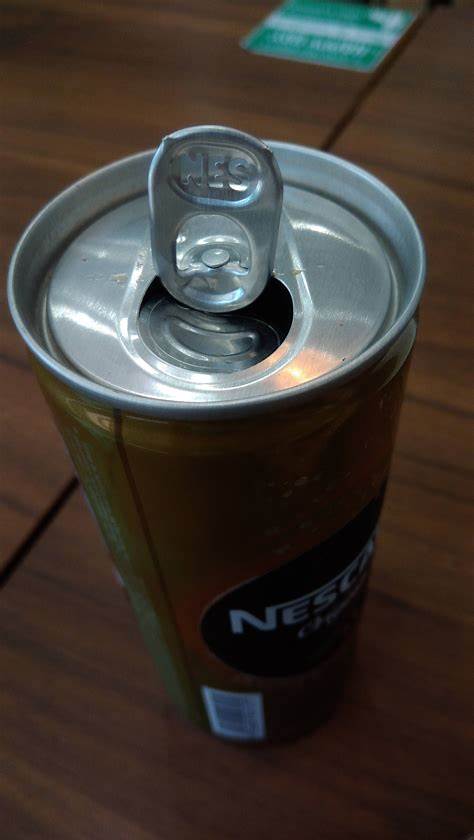
Label: metal